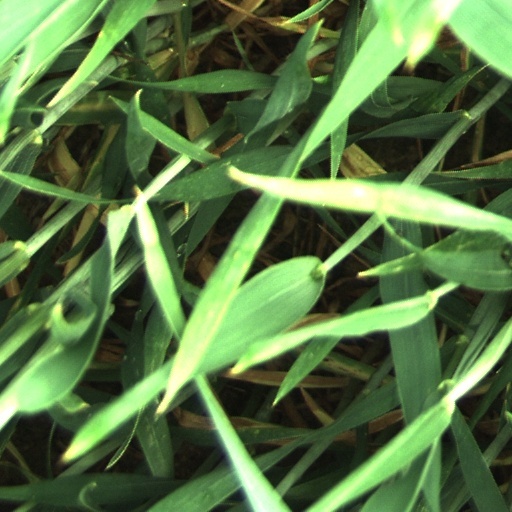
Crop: wheat